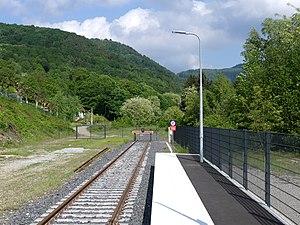
Vue du heurtoir marquant la fin de la ligne venant de Haguenau, en gare de Niederbronn-les-Bains dans le nord-ouest de l'Alsace. Par le passé, cette ligne se poursuivait jusqu'à Bitche en Lorraine.
La ligne de Haguenau à Hargarten - Falck est une ligne de chemin de fer française à écartement standard du nord de l'Alsace et de la Lorraine. Elle est parallèle à la frontière de la France avec l'Allemagne. Une partie de la ligne est actuellement fermée à tout trafic.
La gare de Niederbronn-les-Bains, usuellement appelée gare de Niederbronn, est une gare ferroviaire française de la ligne de Haguenau à Hargarten - Falck, située sur le territoire de la commune de Niederbronn-les-Bains, dans le département du Bas-Rhin, en région Grand Est.